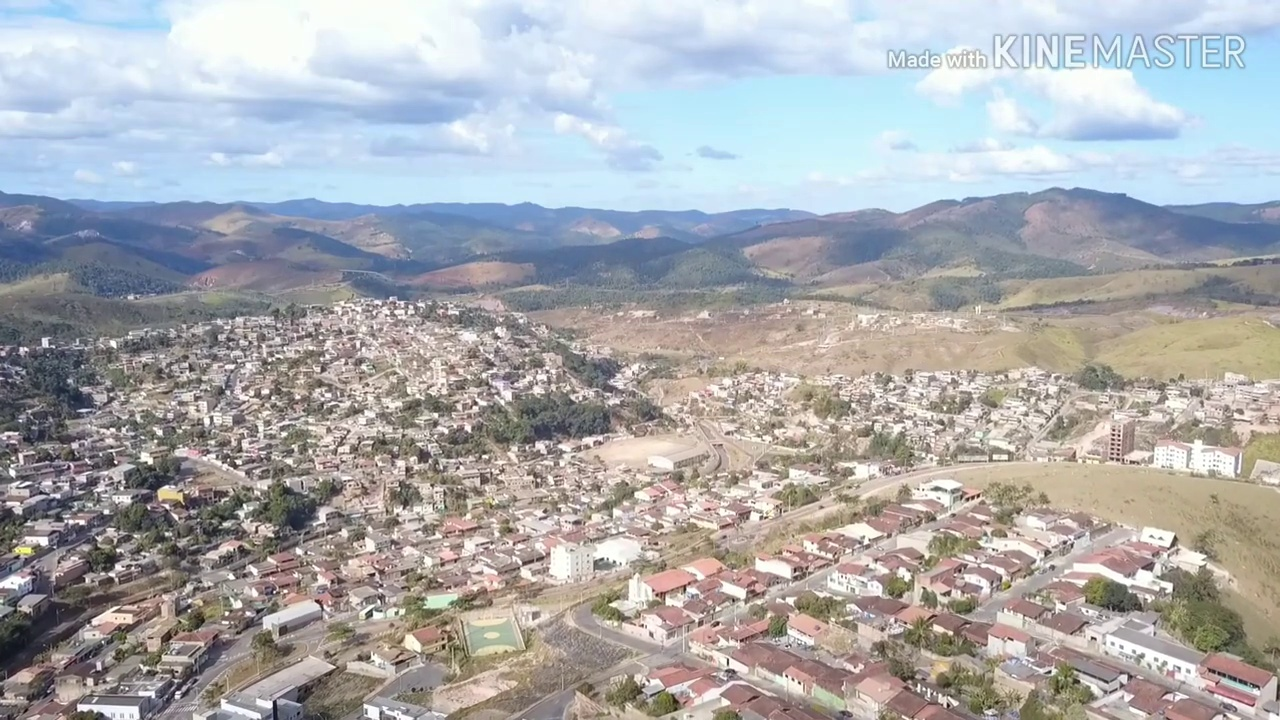
Fire: no
Smoke: no